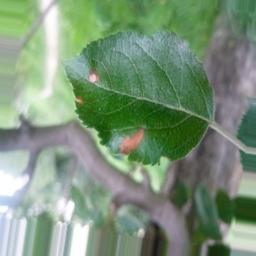
Label: Alternaria